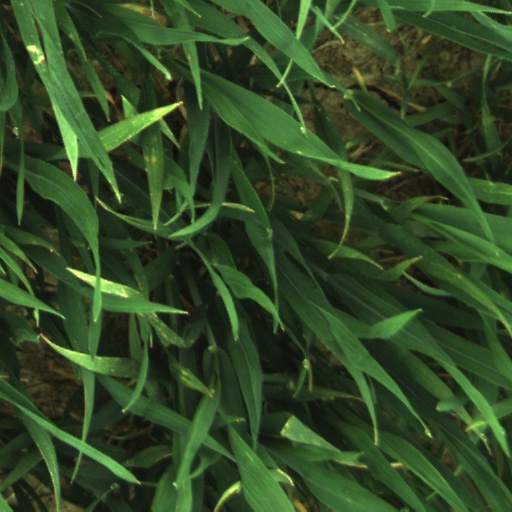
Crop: wheat